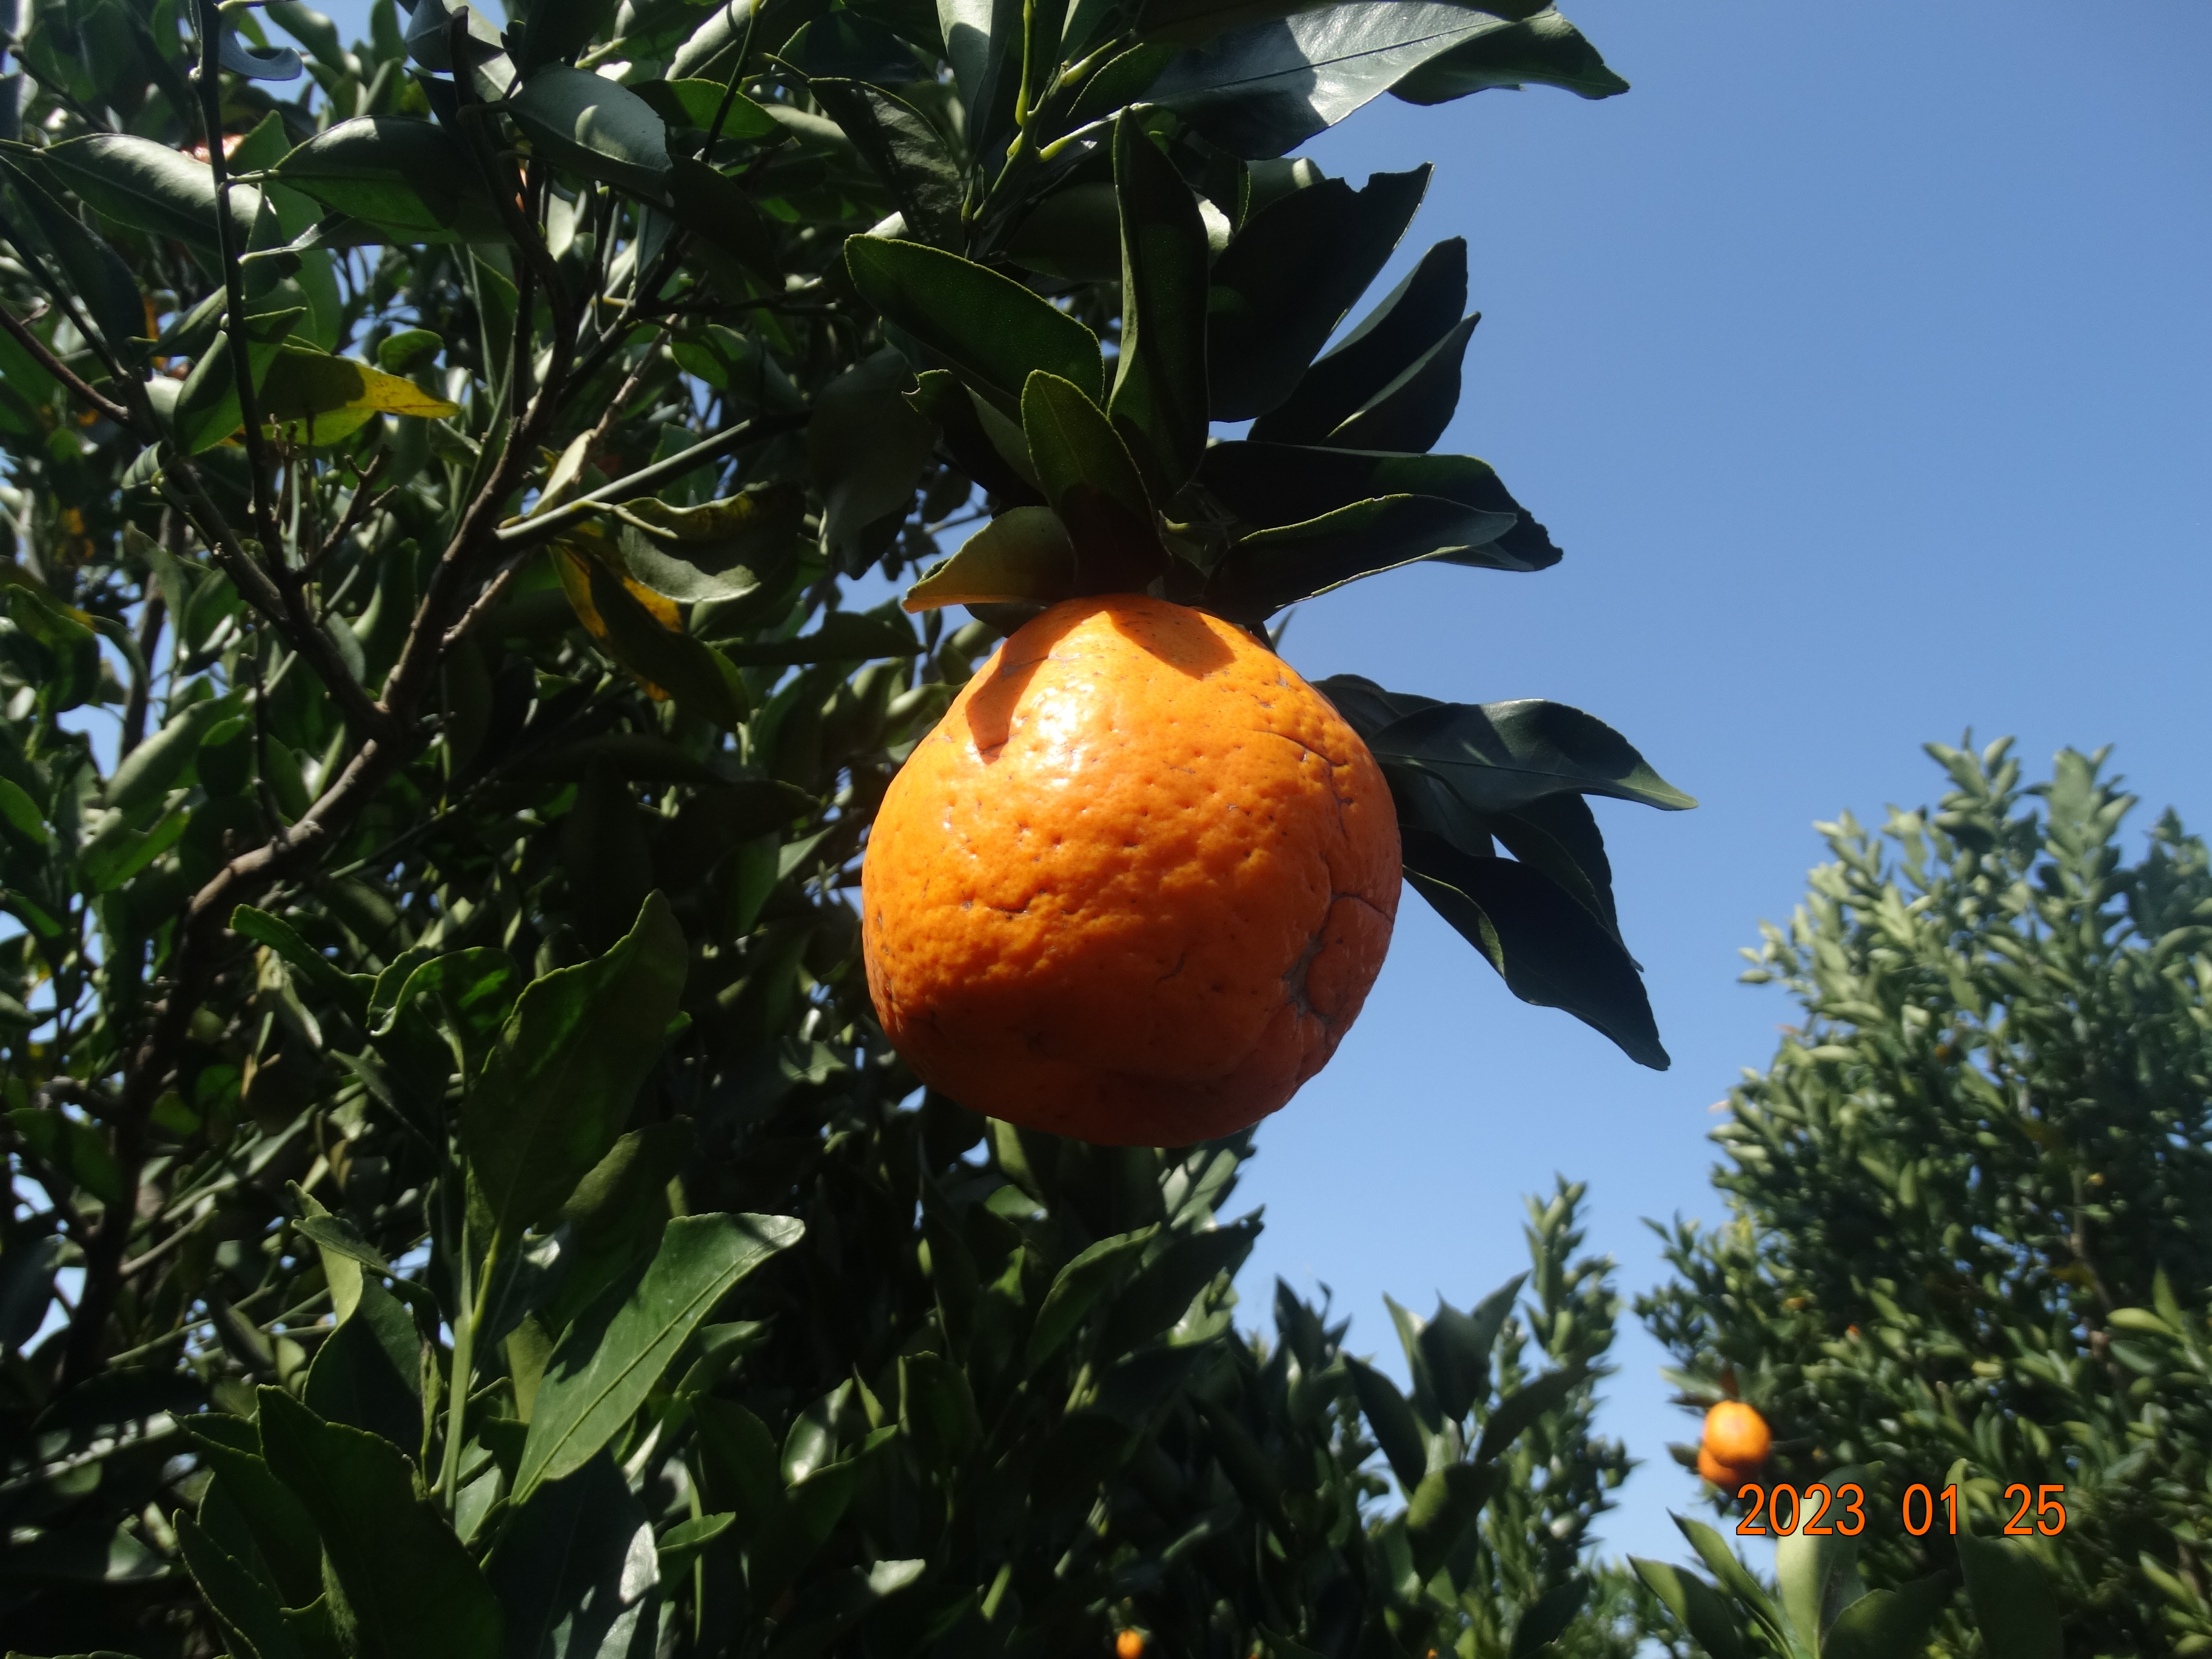
Citrus fruit variety: ponkan